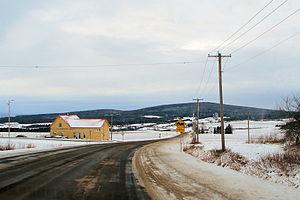
Saint-Herménégilde est une municipalité du Québec située dans la MRC de Coaticook en Estrie.
La route 141 est une route nationale québécoise d'orientation nord sud située au sud du fleuve Saint-Laurent. Elle dessert la région administrative de l'Estrie.